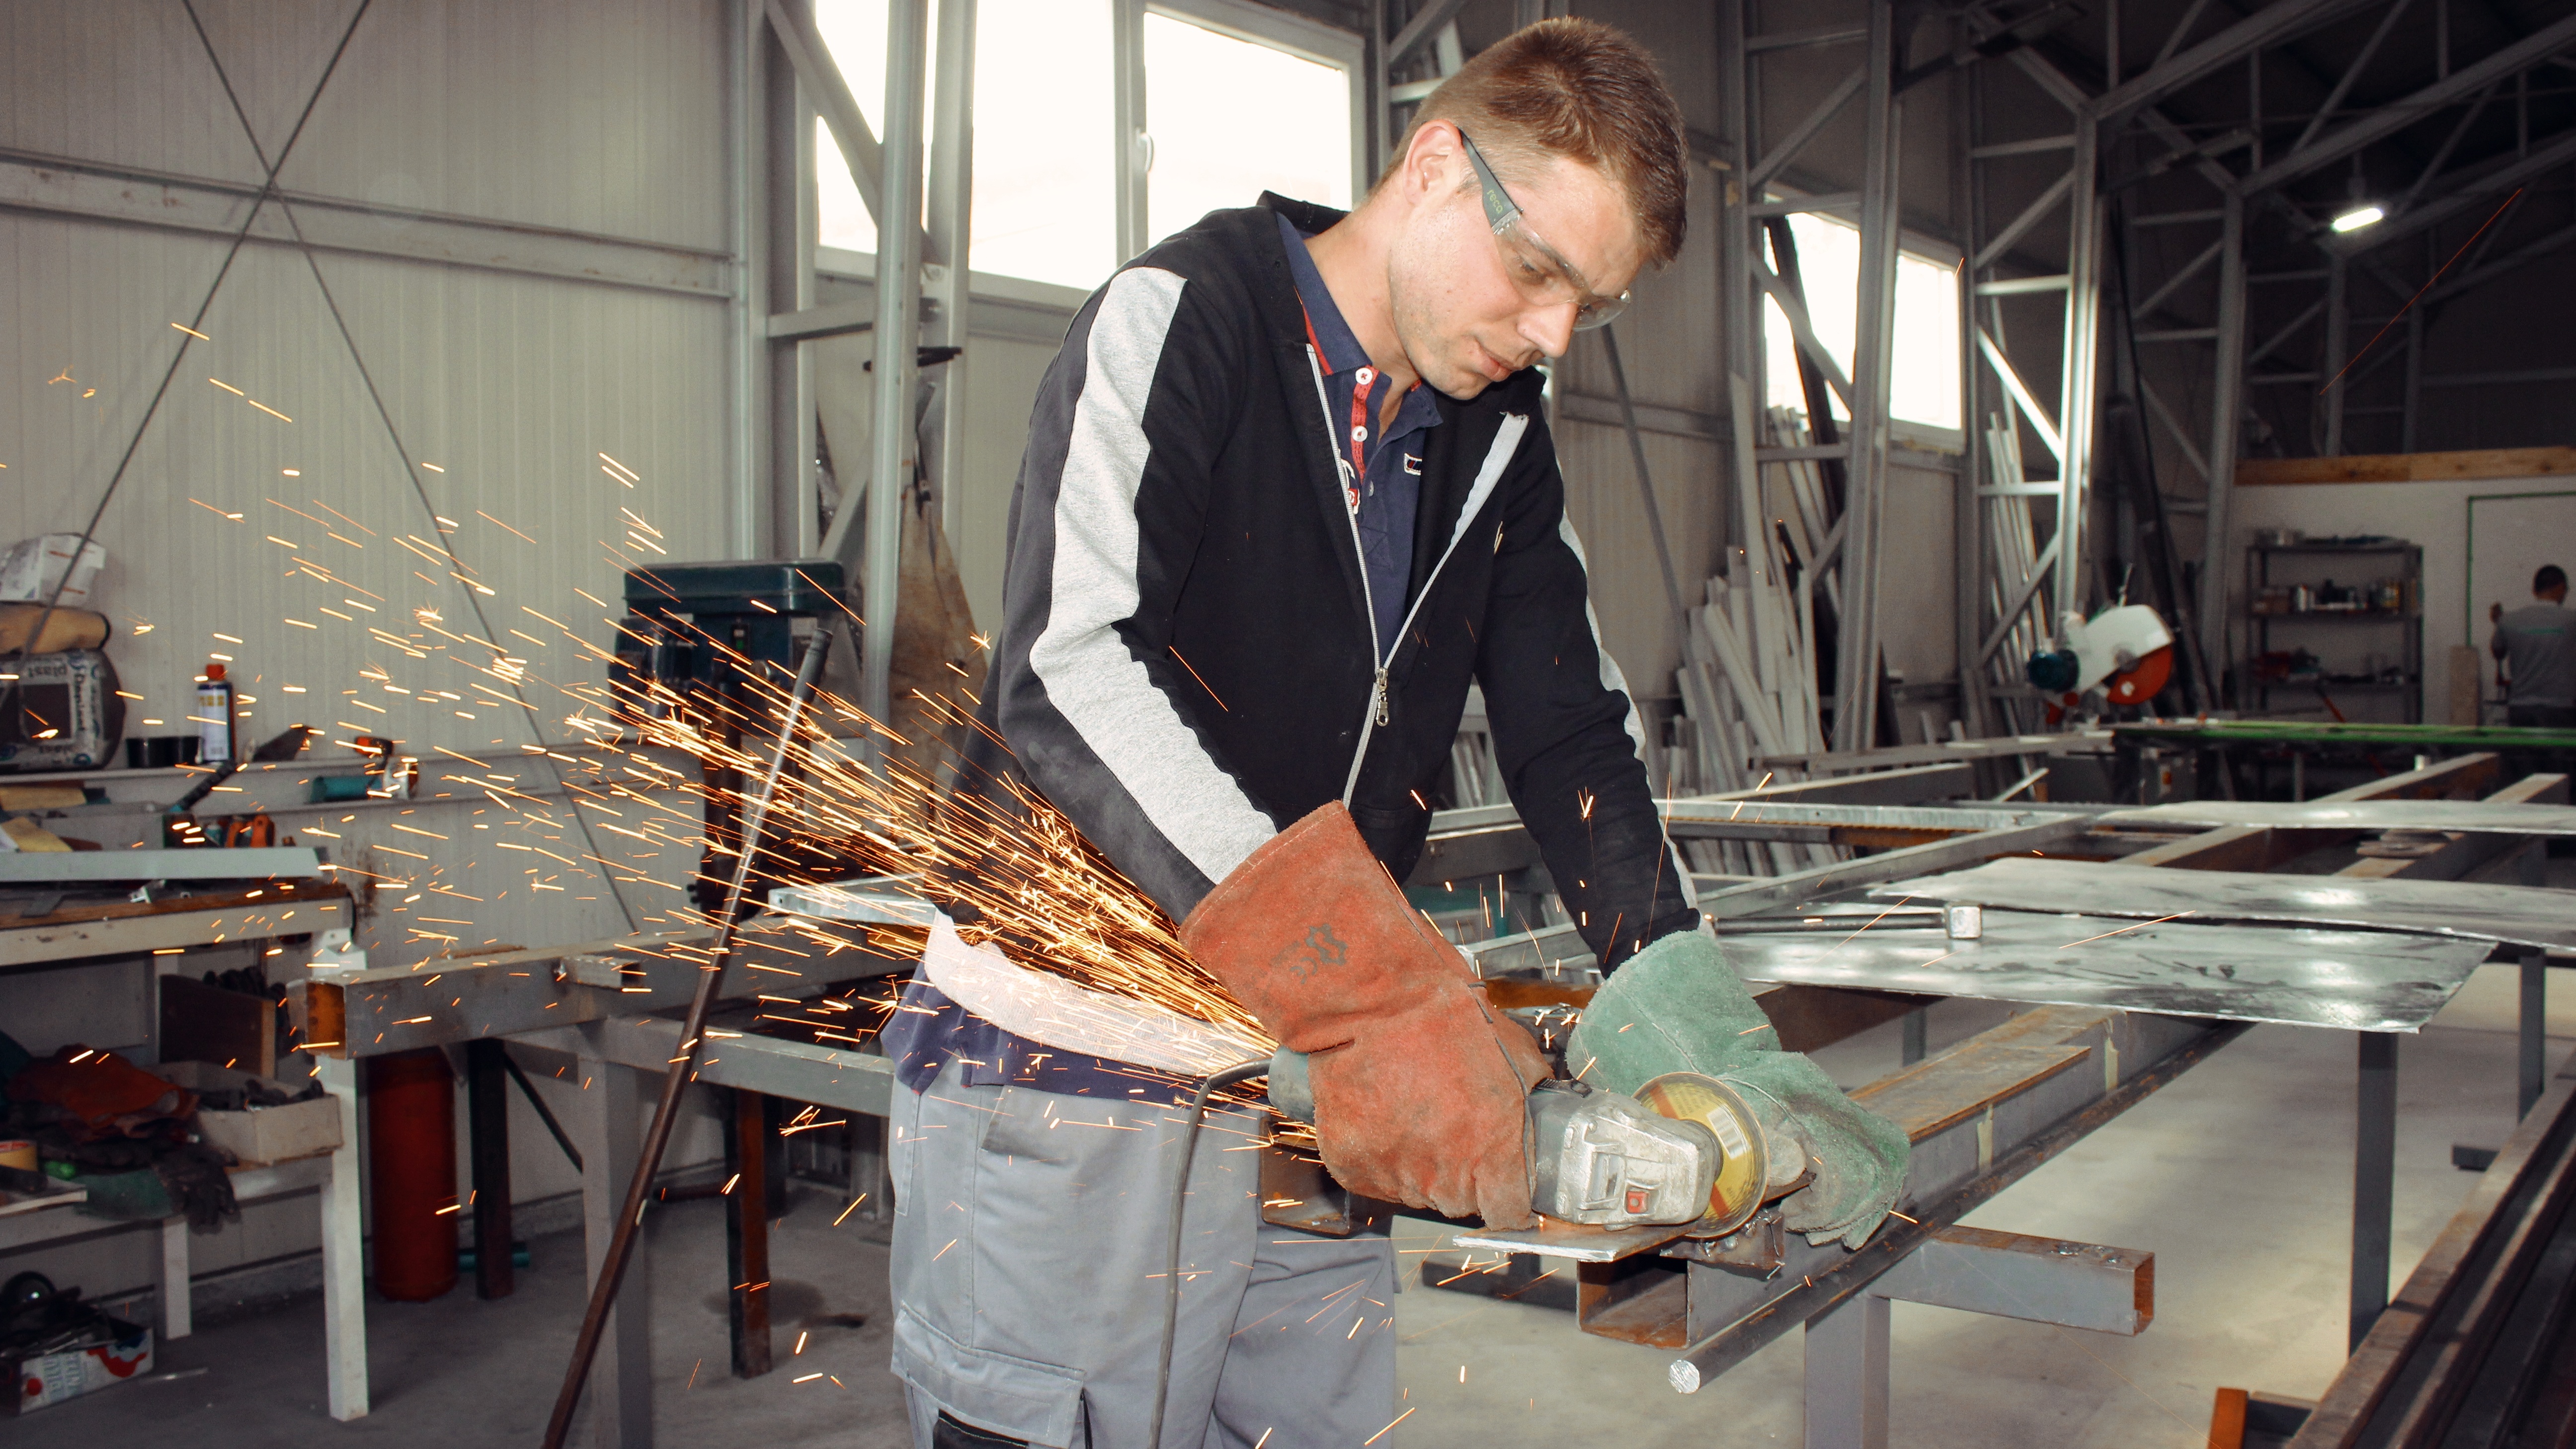
work, man, tool, construction, repair, industrial, industry, professional, worker, art, grinder, tools, job, master, technician, sense